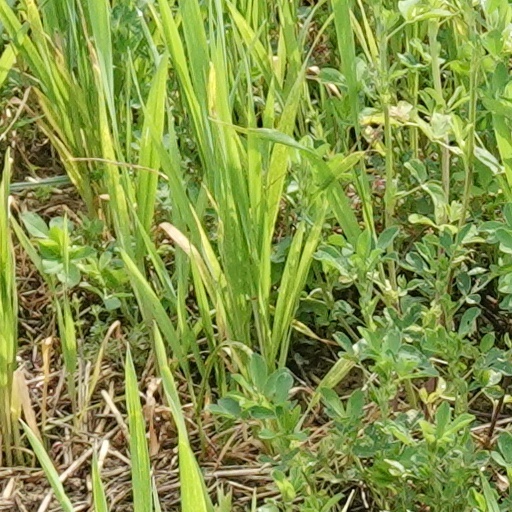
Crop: wheat